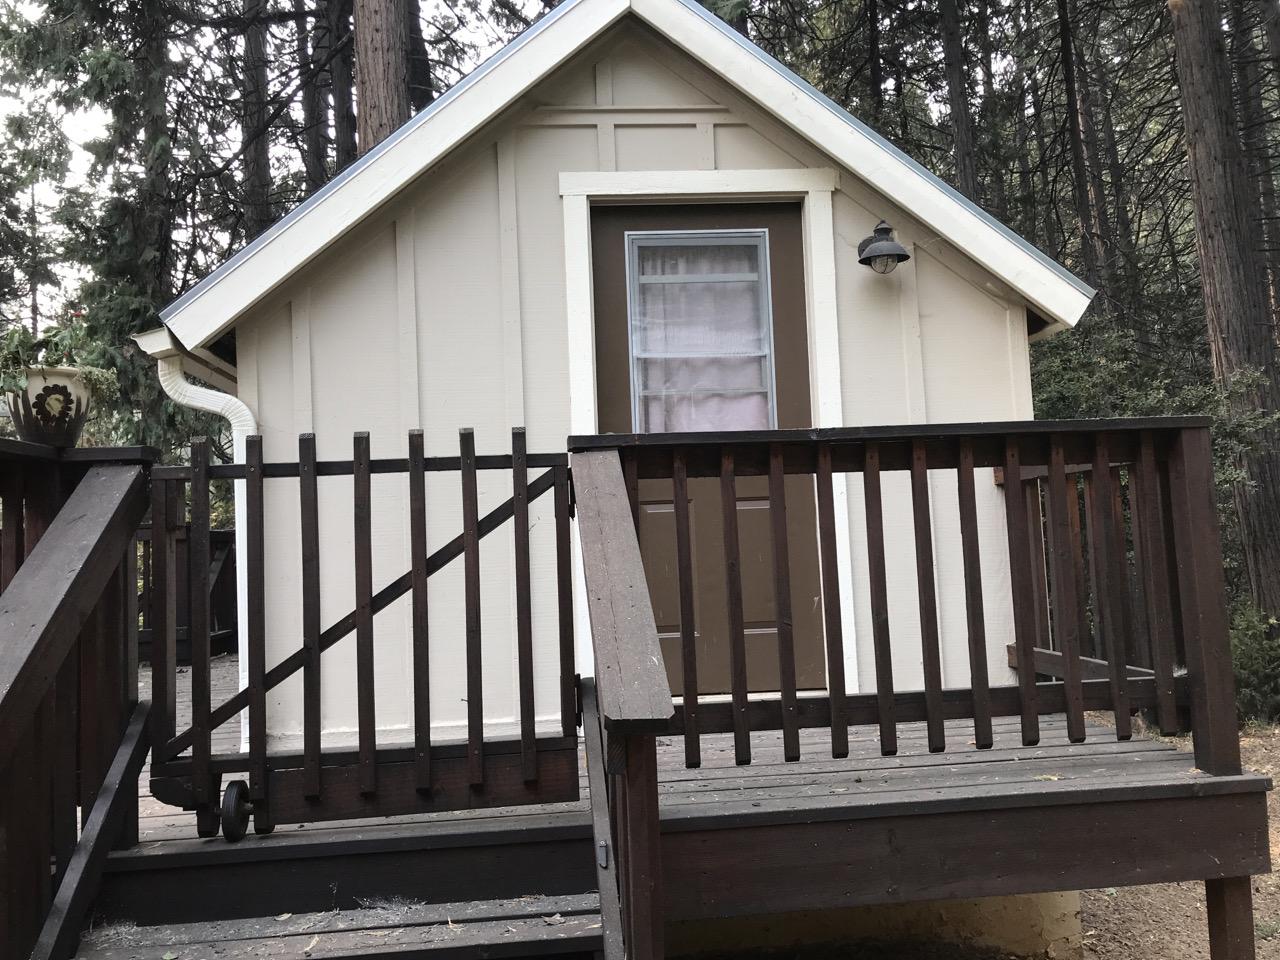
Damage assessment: no_damage